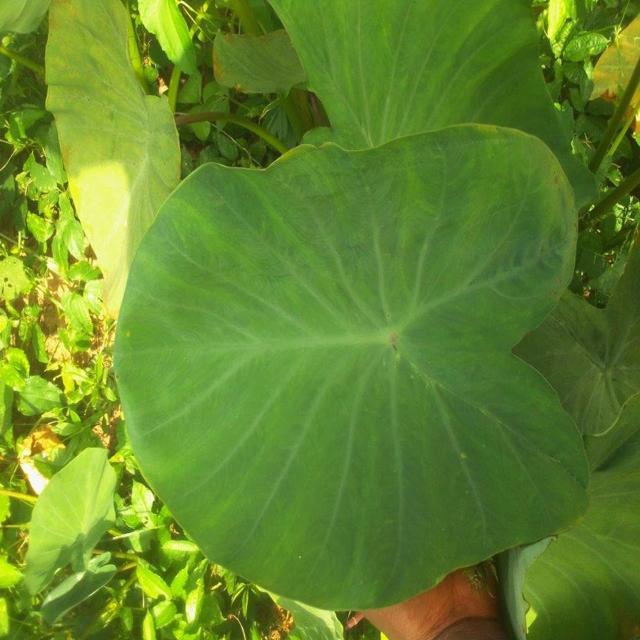
Label: Healthy